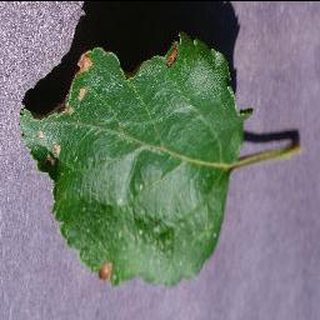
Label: apple_black_rot